Ob/ob mouse

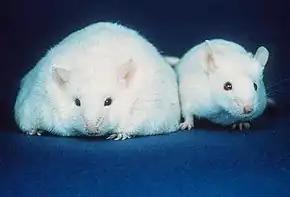
A comparison of a mouse unable to produce leptin thus resulting in obesity (left) and a normal mouse (right)

The ob/ob or "obese" mouse is a mutant mouse that eats excessively due to mutations in the gene responsible for the production of leptin and becomes profoundly obese. It is an animal model of type II diabetes. Identification of the gene mutated in "ob" led to the discovery of the hormone leptin, which is important in the control of appetite.